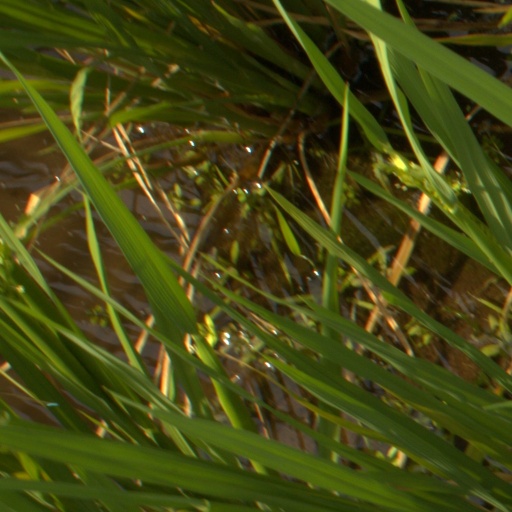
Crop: rice